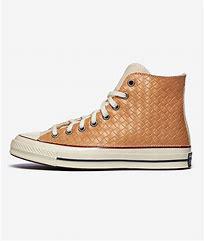
Brand: Converse
Model: Chuck 70 Hi Canvas